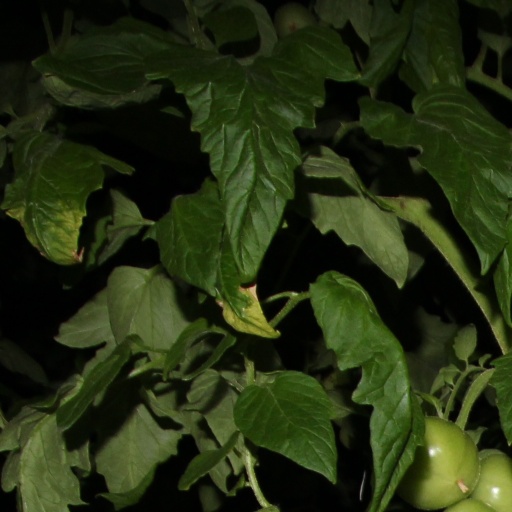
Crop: tomato